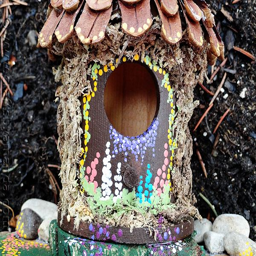
make a fairy house out of a bird house